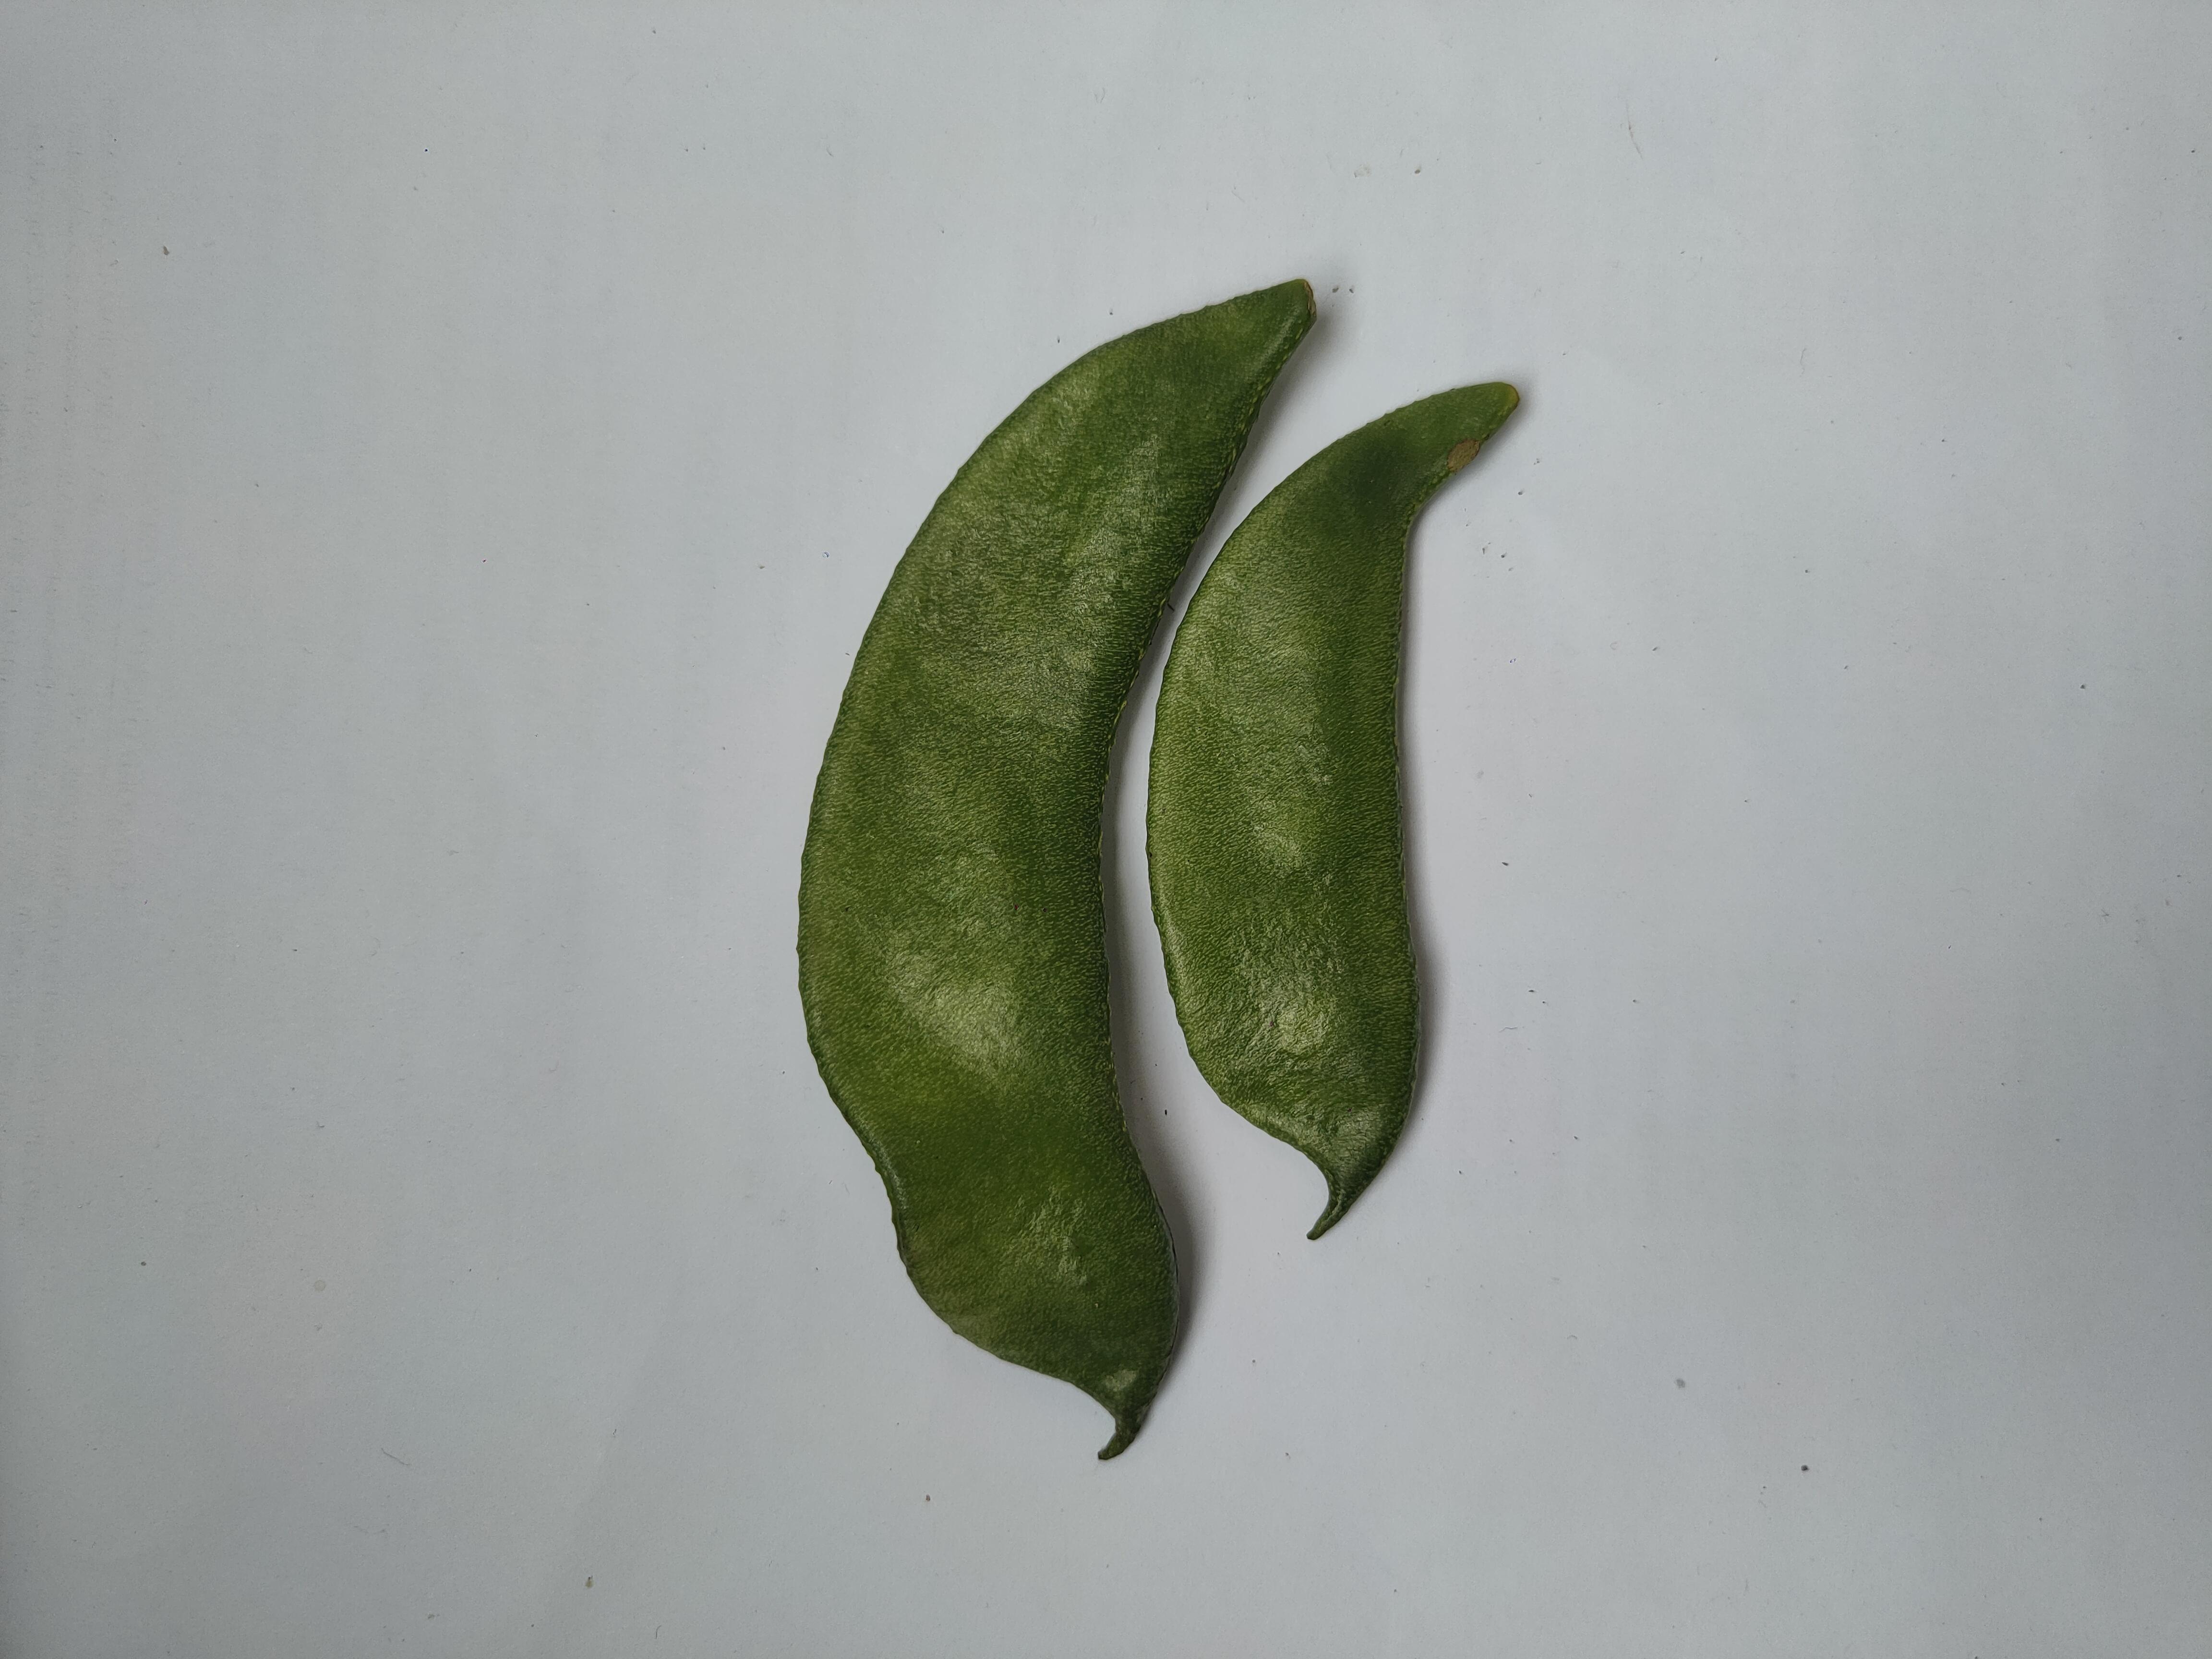
Label: Bean